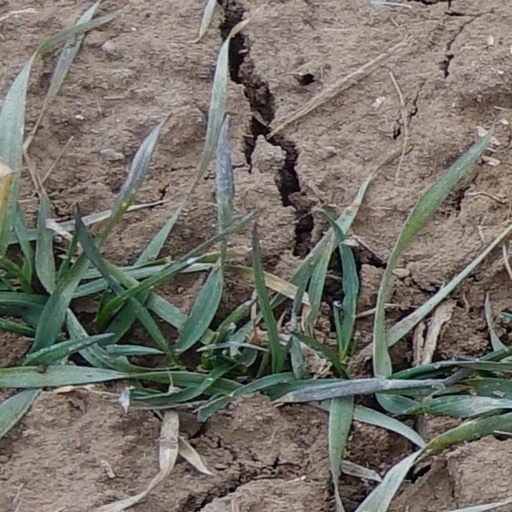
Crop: wheat